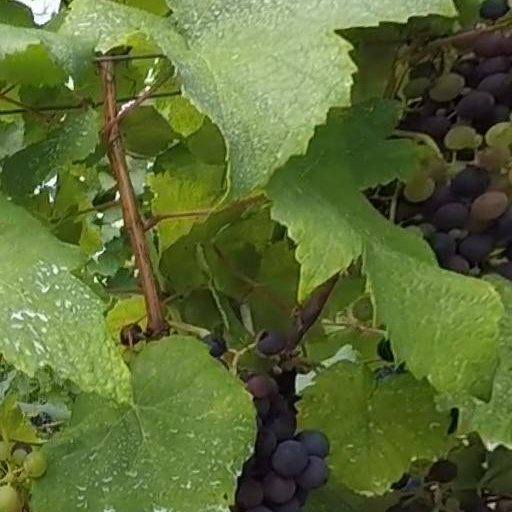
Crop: grape